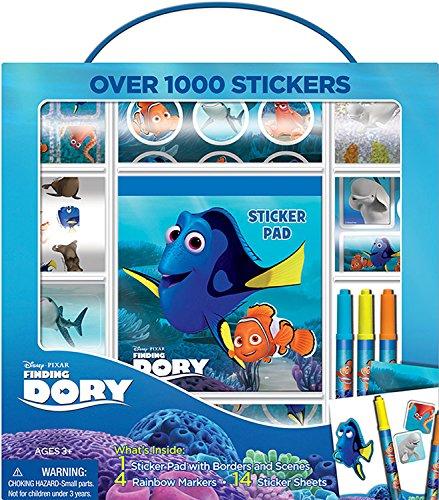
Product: Bendon Finding Dory Sticker Box
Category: Toys & Games | Arts & Crafts | Craft Kits
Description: Over 1000 stickers featuring all of your favorite Finding Dory characters.
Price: $9.99
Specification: ProductDimensions:8.5x9.9x2inches|ItemWeight:7ounces|ShippingWeight:15.2ounces(Viewshippingratesandpolicies)|DomesticShipping:ItemcanbeshippedwithinU.S.|InternationalShipping:ThisitemcanbeshippedtoselectcountriesoutsideoftheU.S.LearnMore|ASIN:B01BHU4QFG|Itemmodelnumber:AS78885|Manufacturerrecommendedage:36months-10years